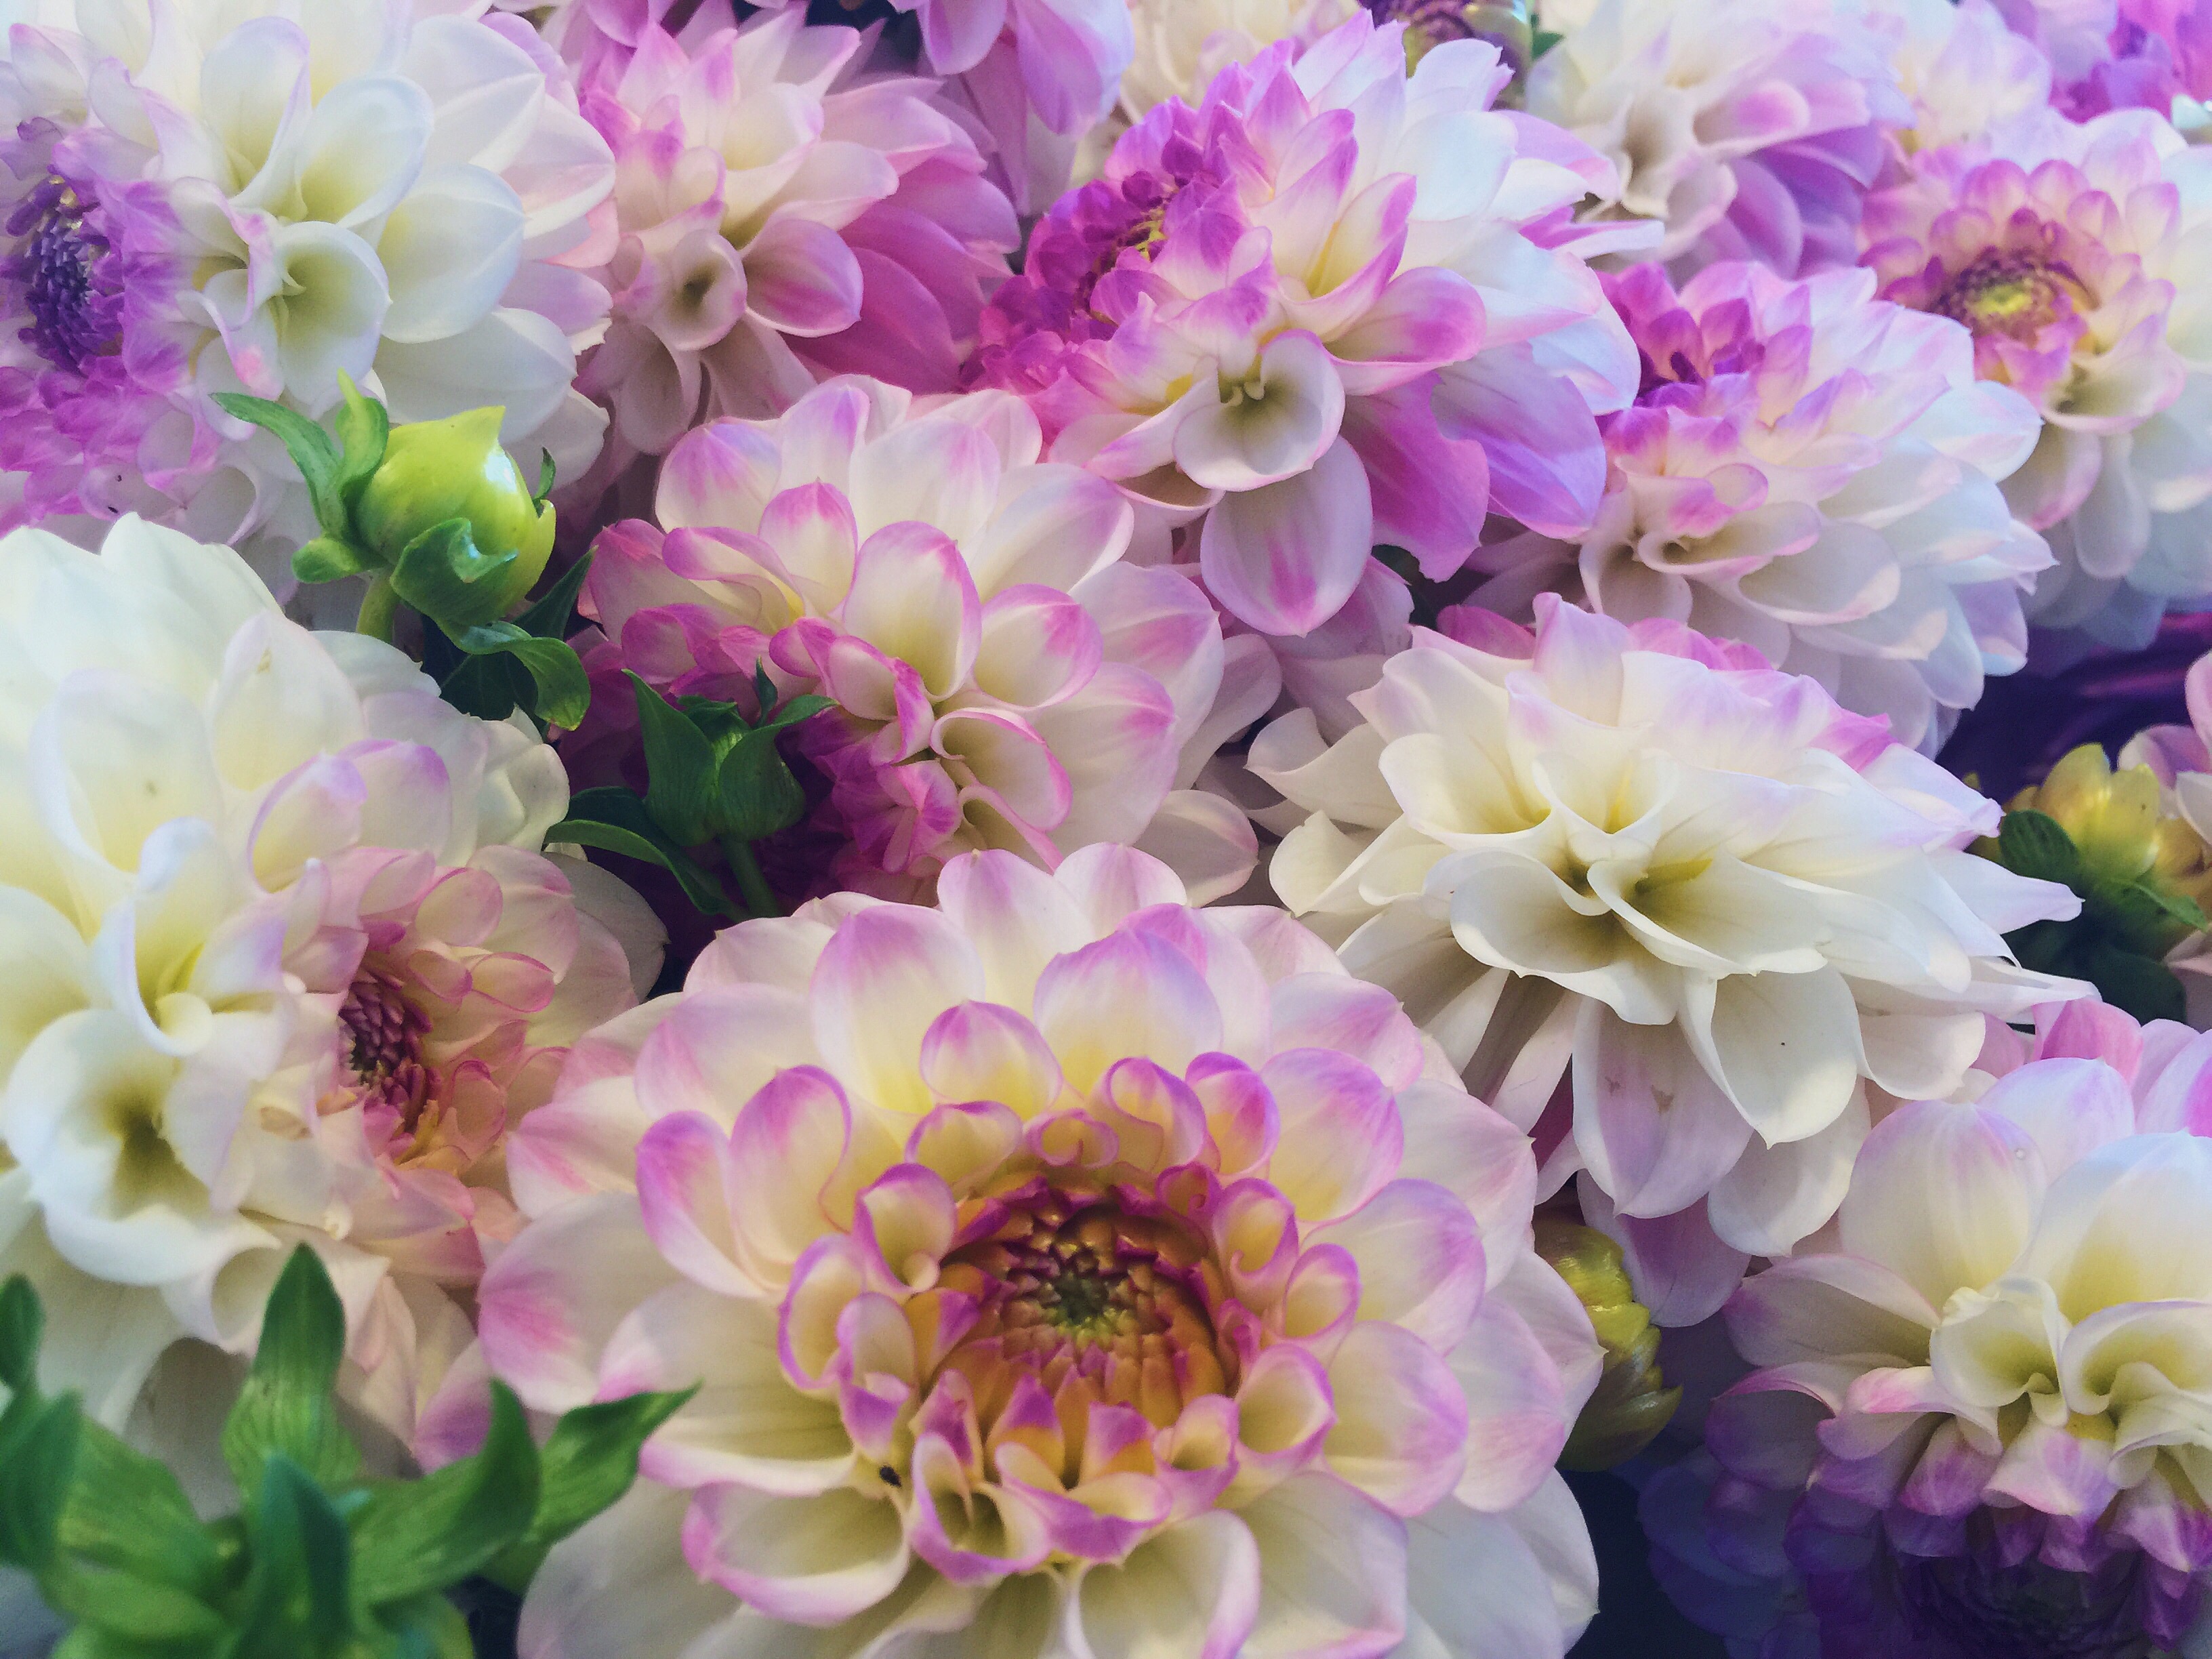
plant, flower, petal, dahlia, floristry, peony, flowering plant, daisy family, flower bouquet, land plant, chrysanths